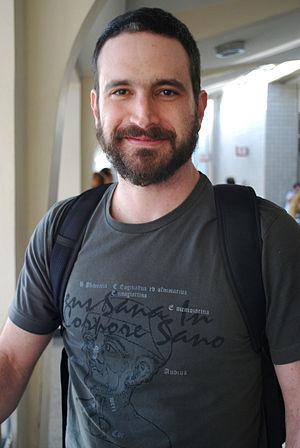
Carlos Alberto Ciocler, née le 27 septembre 1971 à São Paulo, est un acteur brésilien.